Street King Immortal

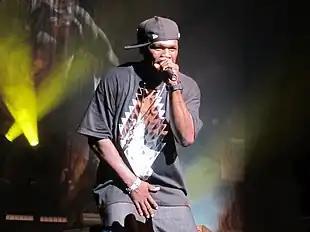
50 Cent performing on The Invitation Tour in 2010.

Originally, 50 Cent's fifth studio album was set to be "Black Magic", an album influenced by several genres including rock and dance music. However, its release was postponed as 50 Cent began to write more material based on a different concept. As a result, recording sessions for a brand new album began from scratch, and material recorded for "Street King Immortal" is reportedly of a traditional hip hop nature, involving producers such as Alex da Kid, Bangladesh, Cardiak, Dr. Dre, Hit-Boy, Jake One, Jim Jonsin, and Just Blaze among others. It was later reported that the album would be titled "5 (Murder by Numbers)", and would be released on July 3, 2012. 50 Cent instead decided to make "5 (Murder by Numbers)" a separate album, to be released as a free download on July 6, 2012, and release a new collection of material as his sixth studio album, titled "Street King Immortal":